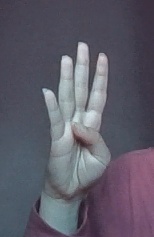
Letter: kaaf